Europa-Park

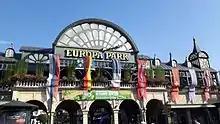
Main entrance

Europa-Park hosts dozens of events throughout the summer season and several events during the winter season.